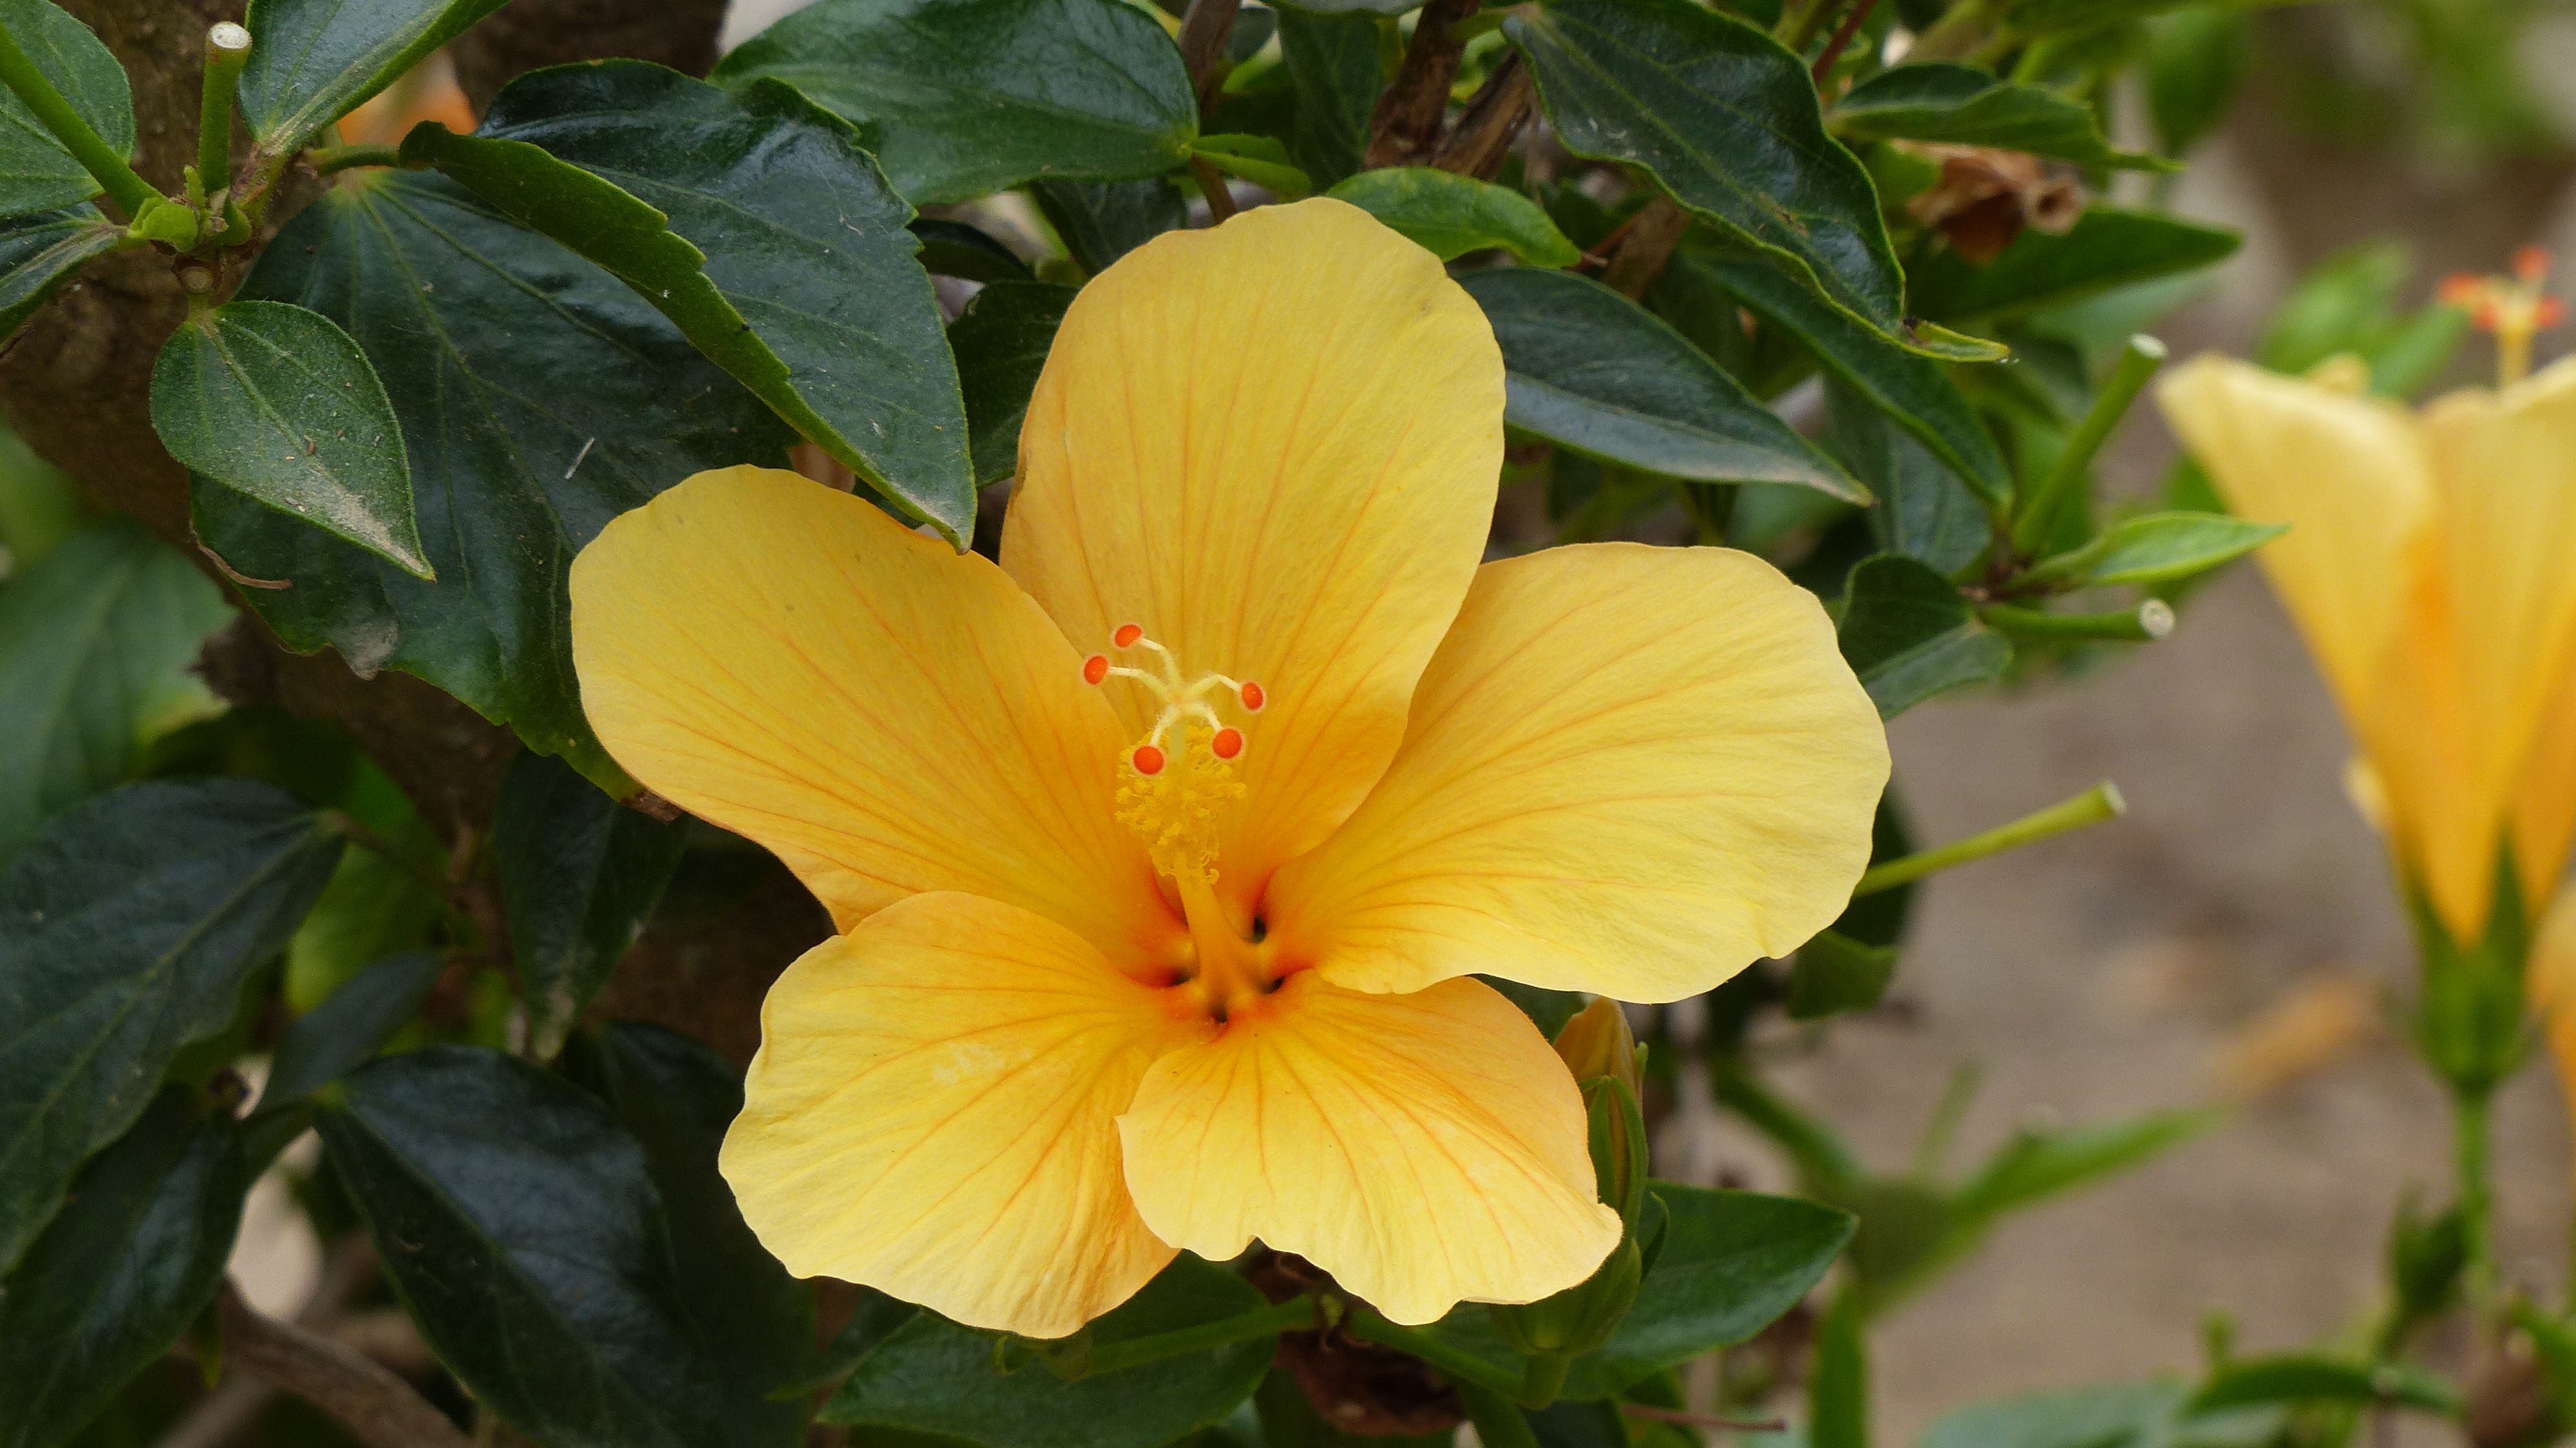
plant, flower, botany, yellow, flora, flowers, character, hibiscus, malvales, flowering plant, chinese hibiscus, land plant, yellow hibiscus, hawaiian national flower